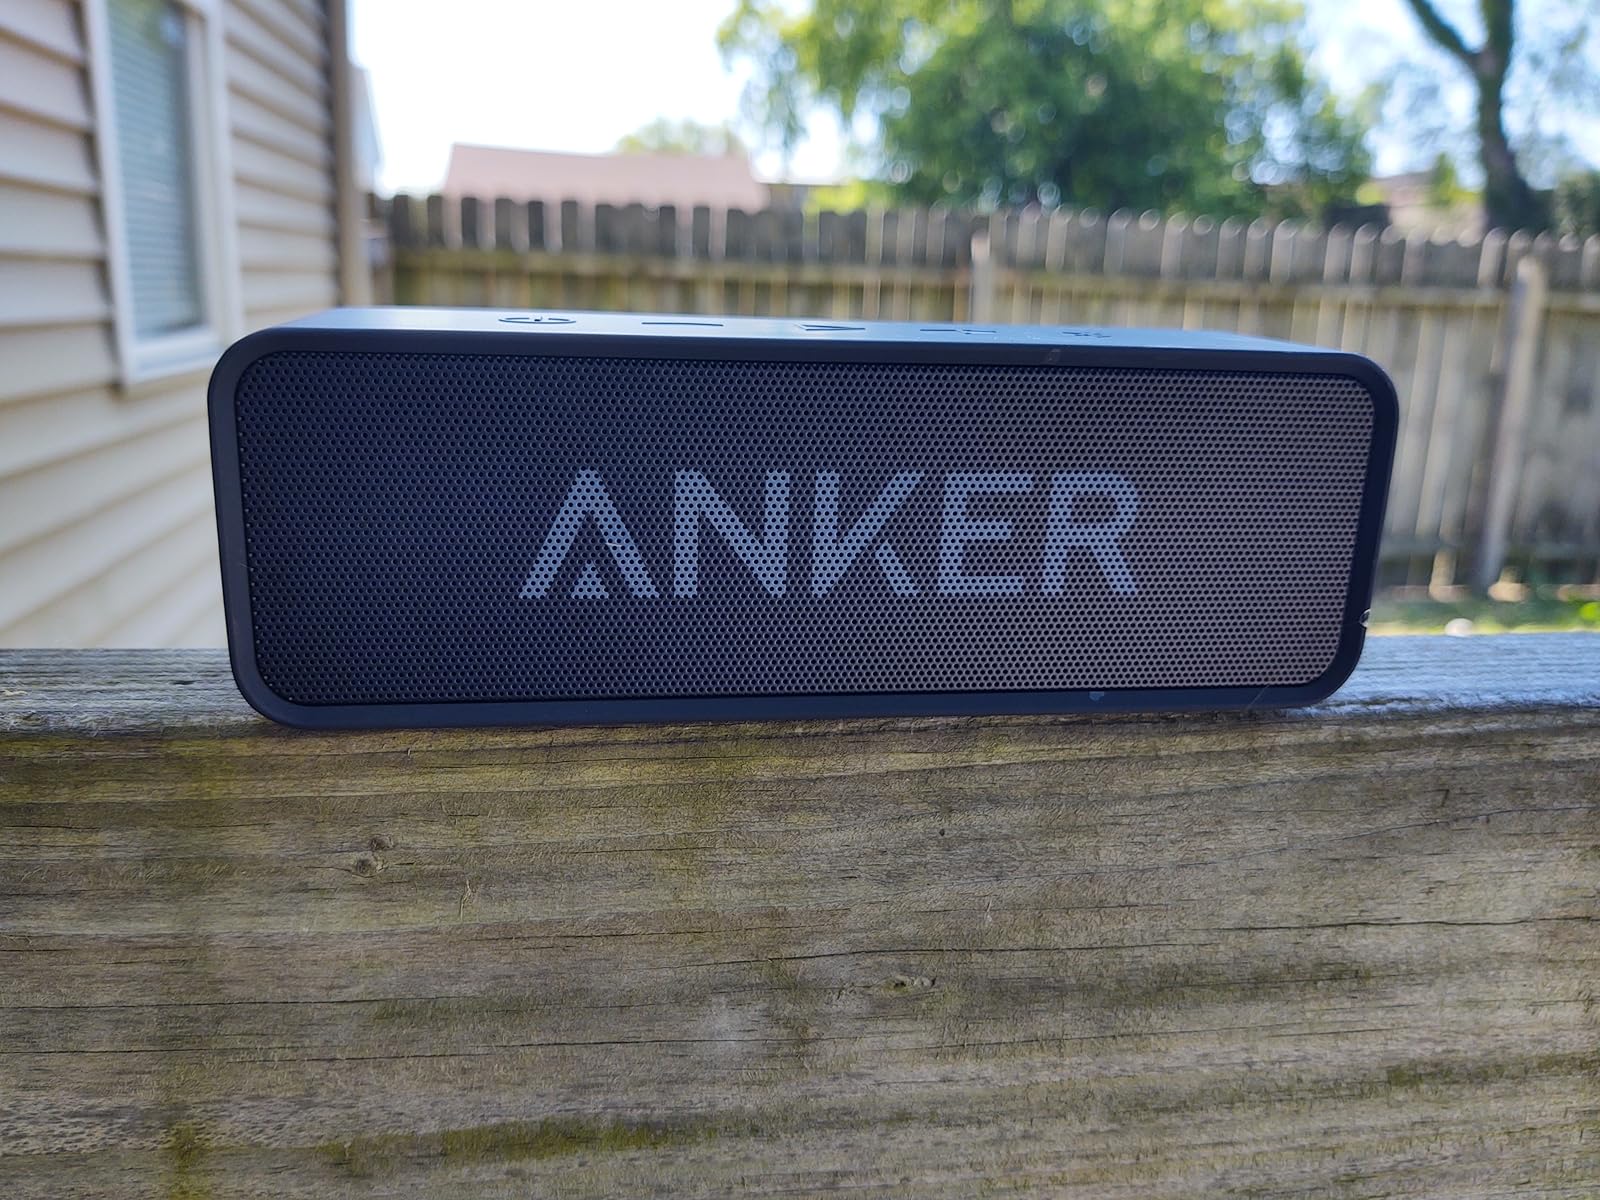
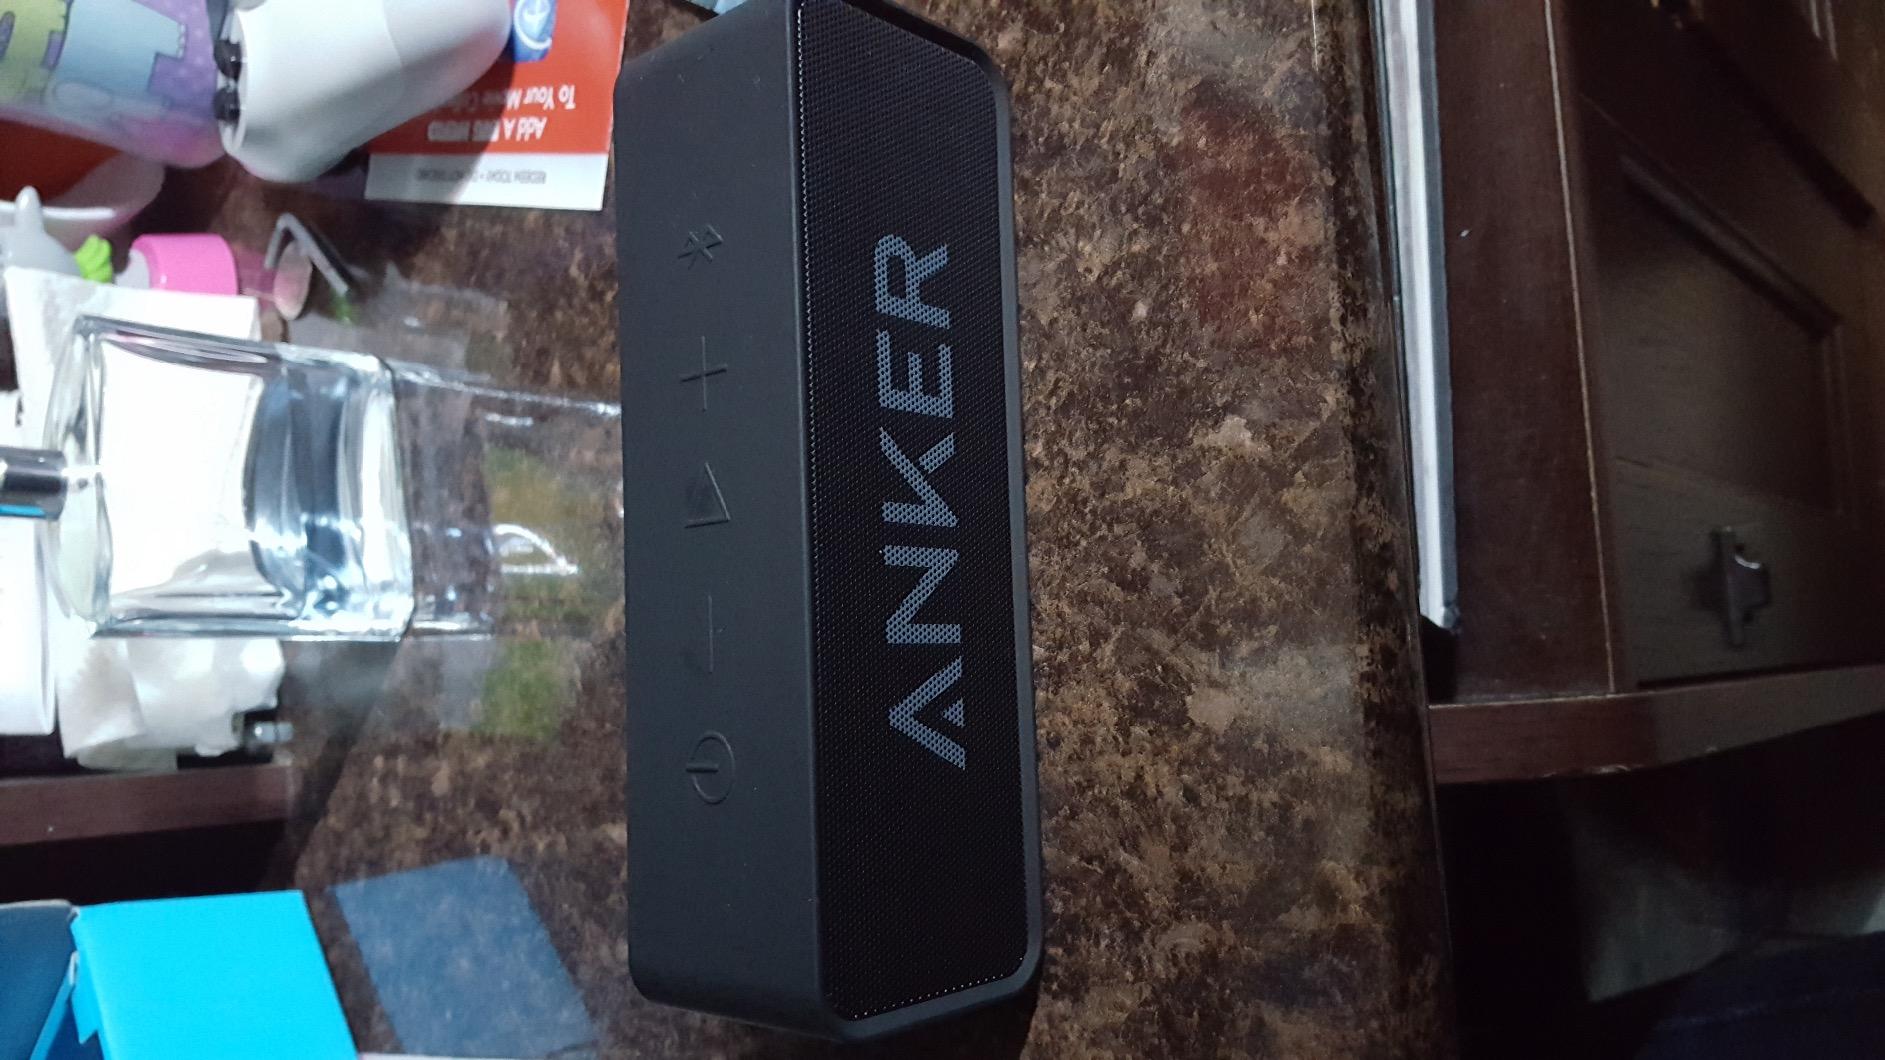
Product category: speaker
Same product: yes